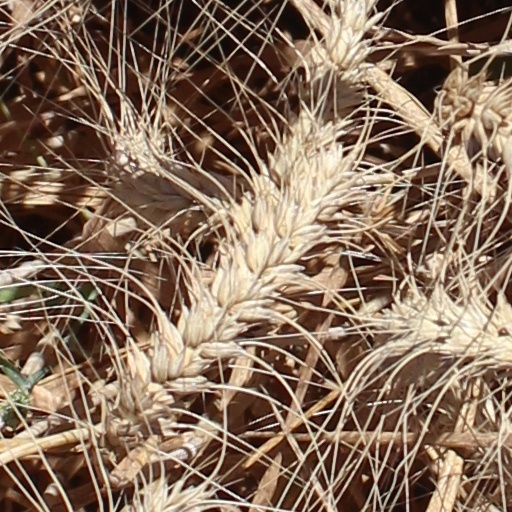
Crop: wheat